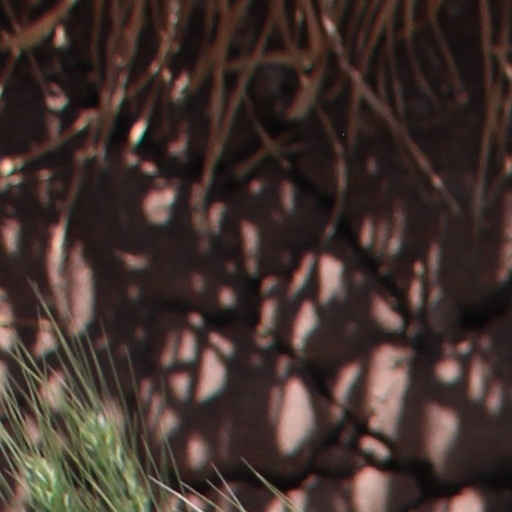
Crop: wheat